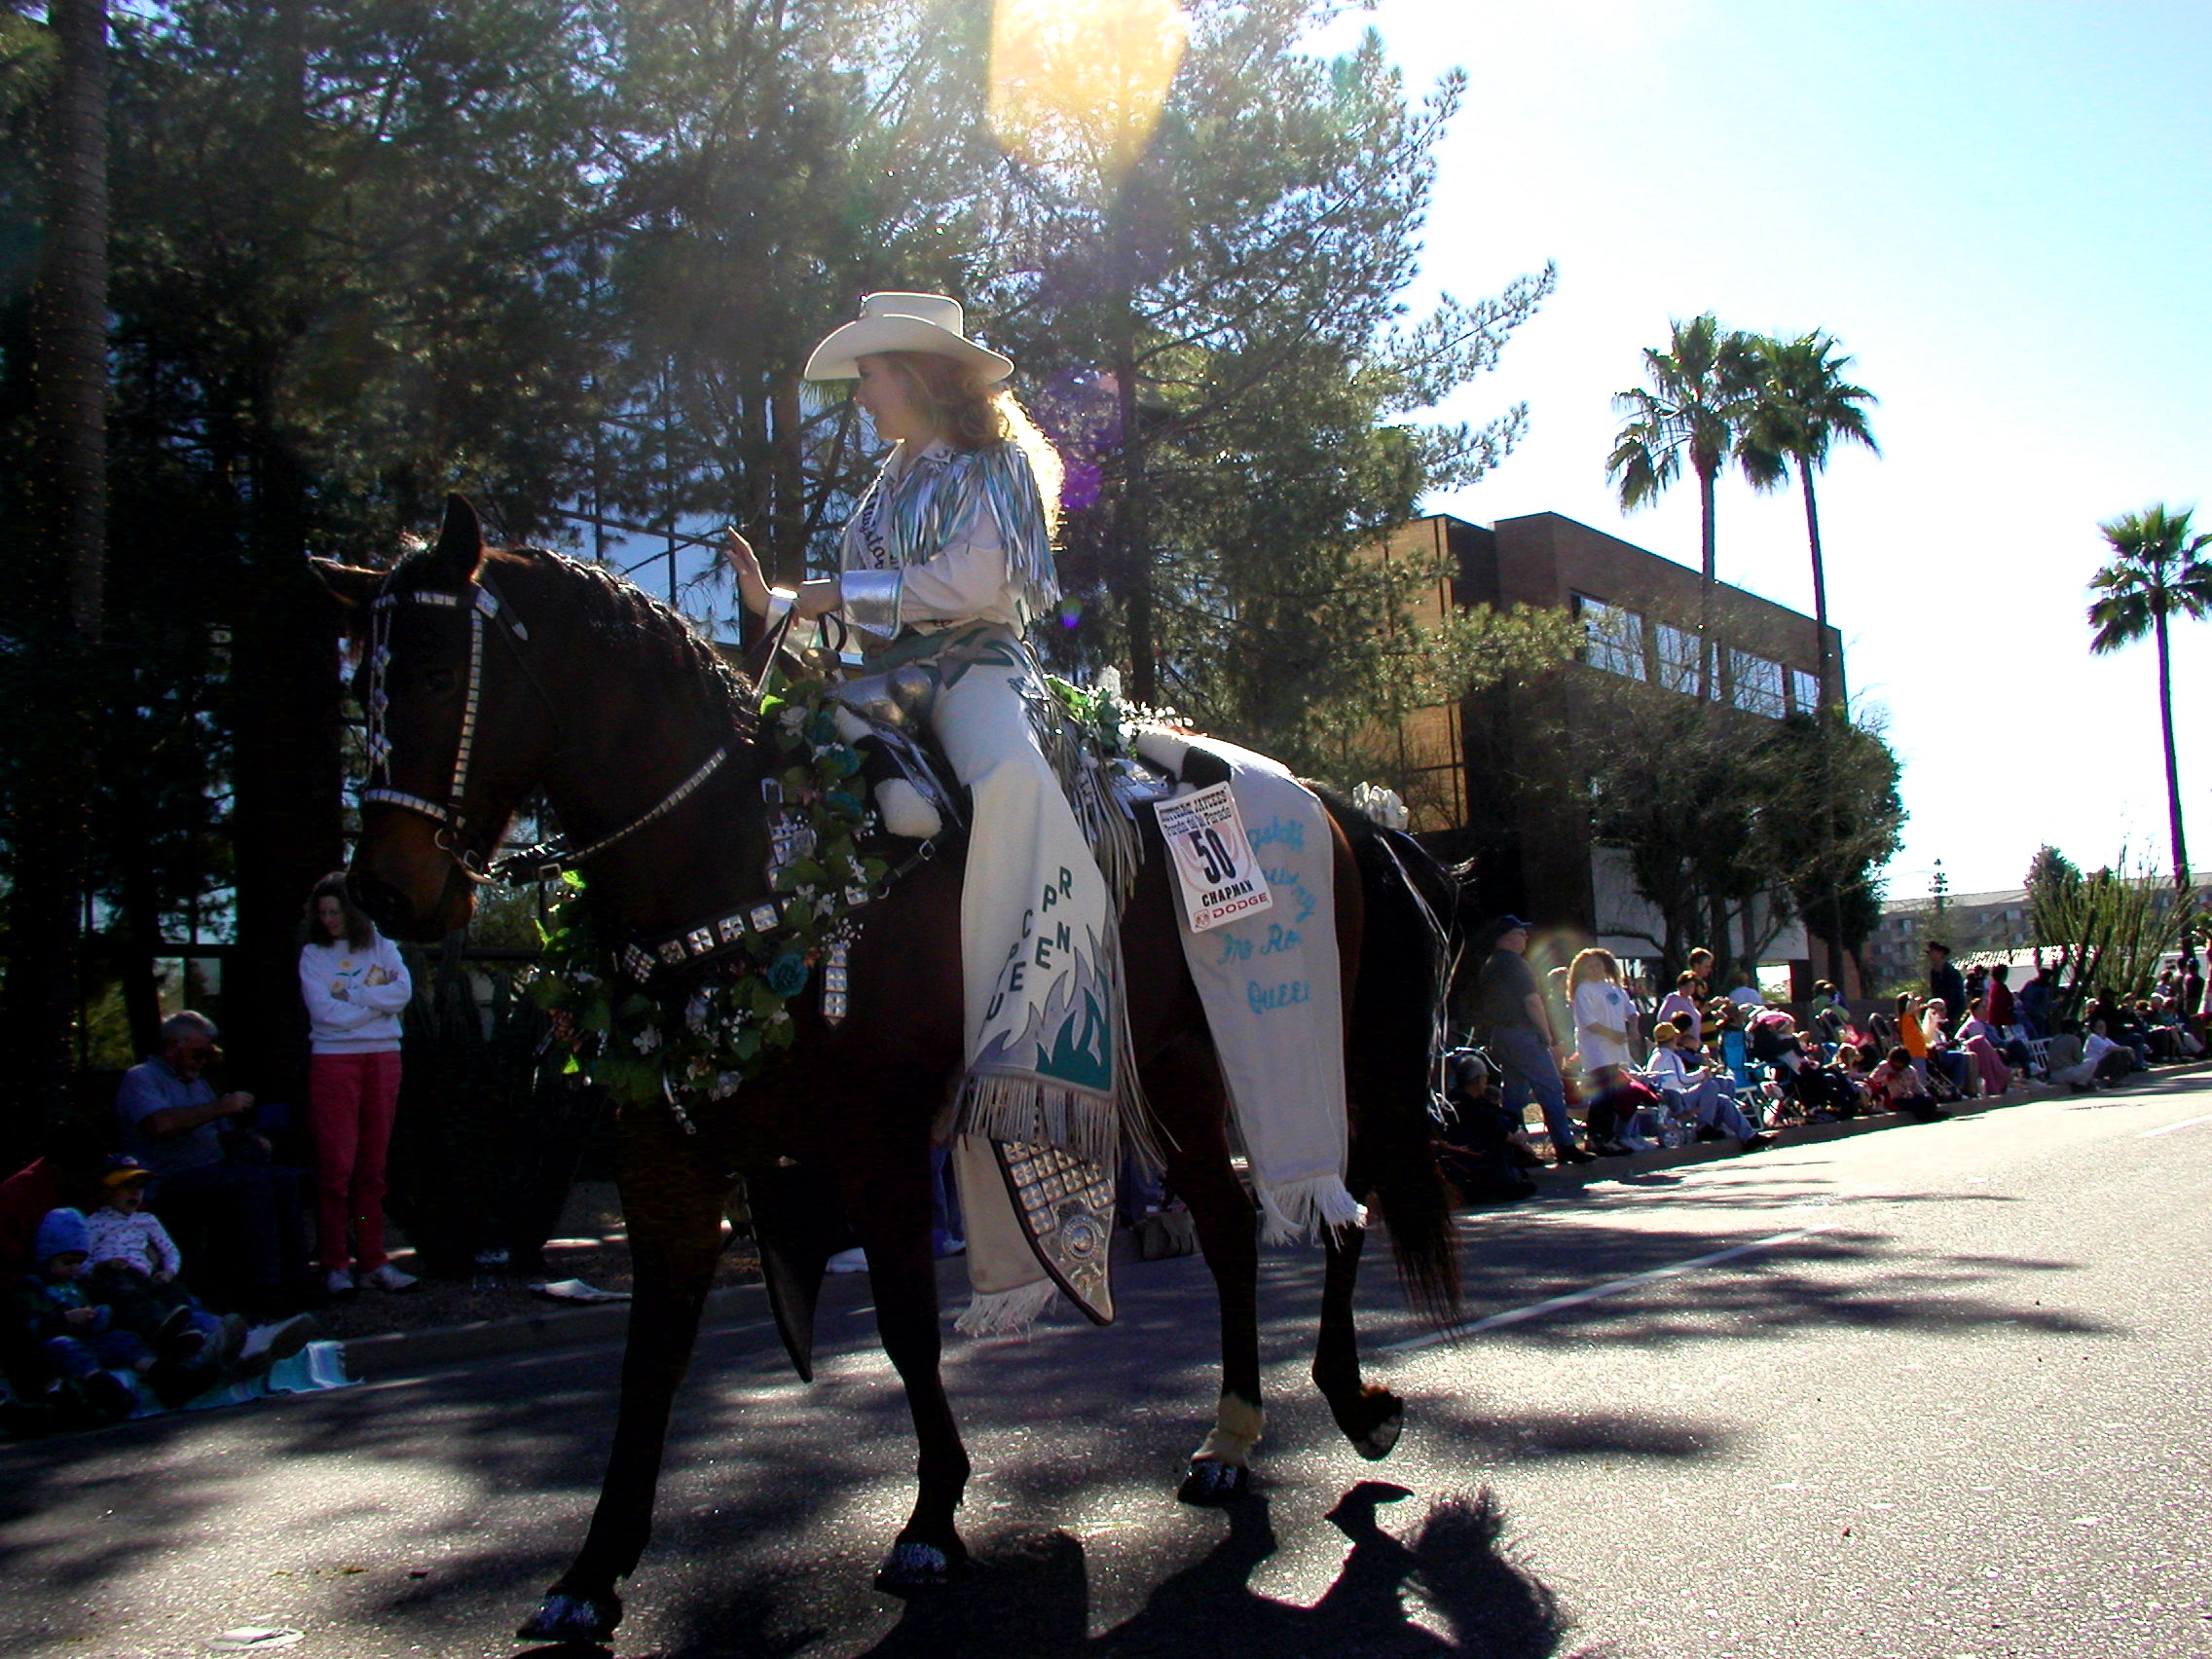
crowd, parade, arizona, festival, paradadelsol, scottsdale, horse like mammal